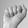
ASL letter: A